Zane Smith (racing driver)

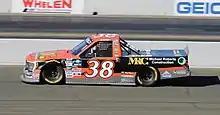
Smith's No. 38 truck at Sonoma Raceway in 2022

Smith returned to GMS Racing for the 2021 NASCAR Camping World Truck Series season. On October 30, he secured his third career Truck Series victory at the United Rentals 200 after Stewart Friesen spun Todd Gilliland in front of the field. The win clinched Smith's spot in the Championship 4 race at Phoenix. In the season finale, the Lucas Oil 150, Smith was passed with eight laps remaining and finished fifth in the race, ultimately placing second in the championship standings behind Ben Rhodes.